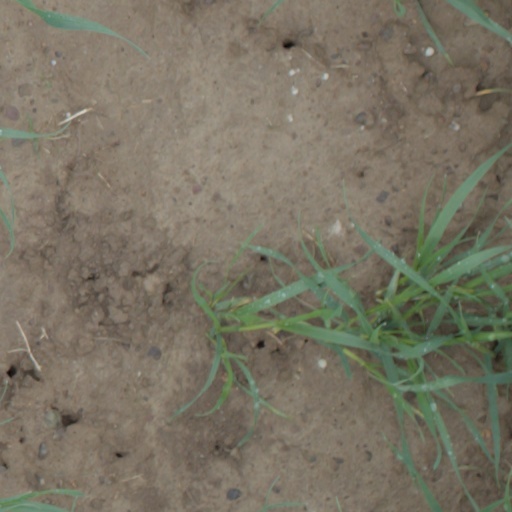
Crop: wheat